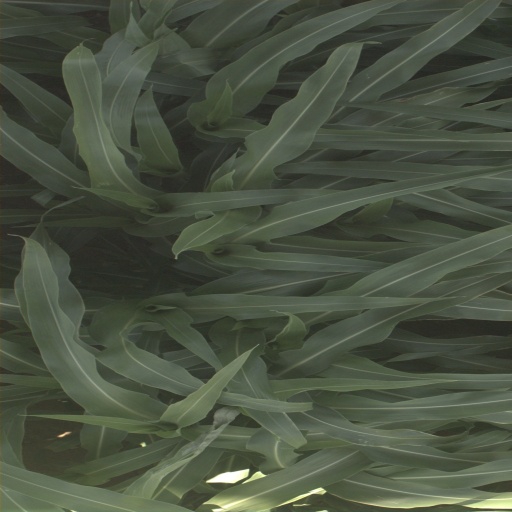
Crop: sorghum